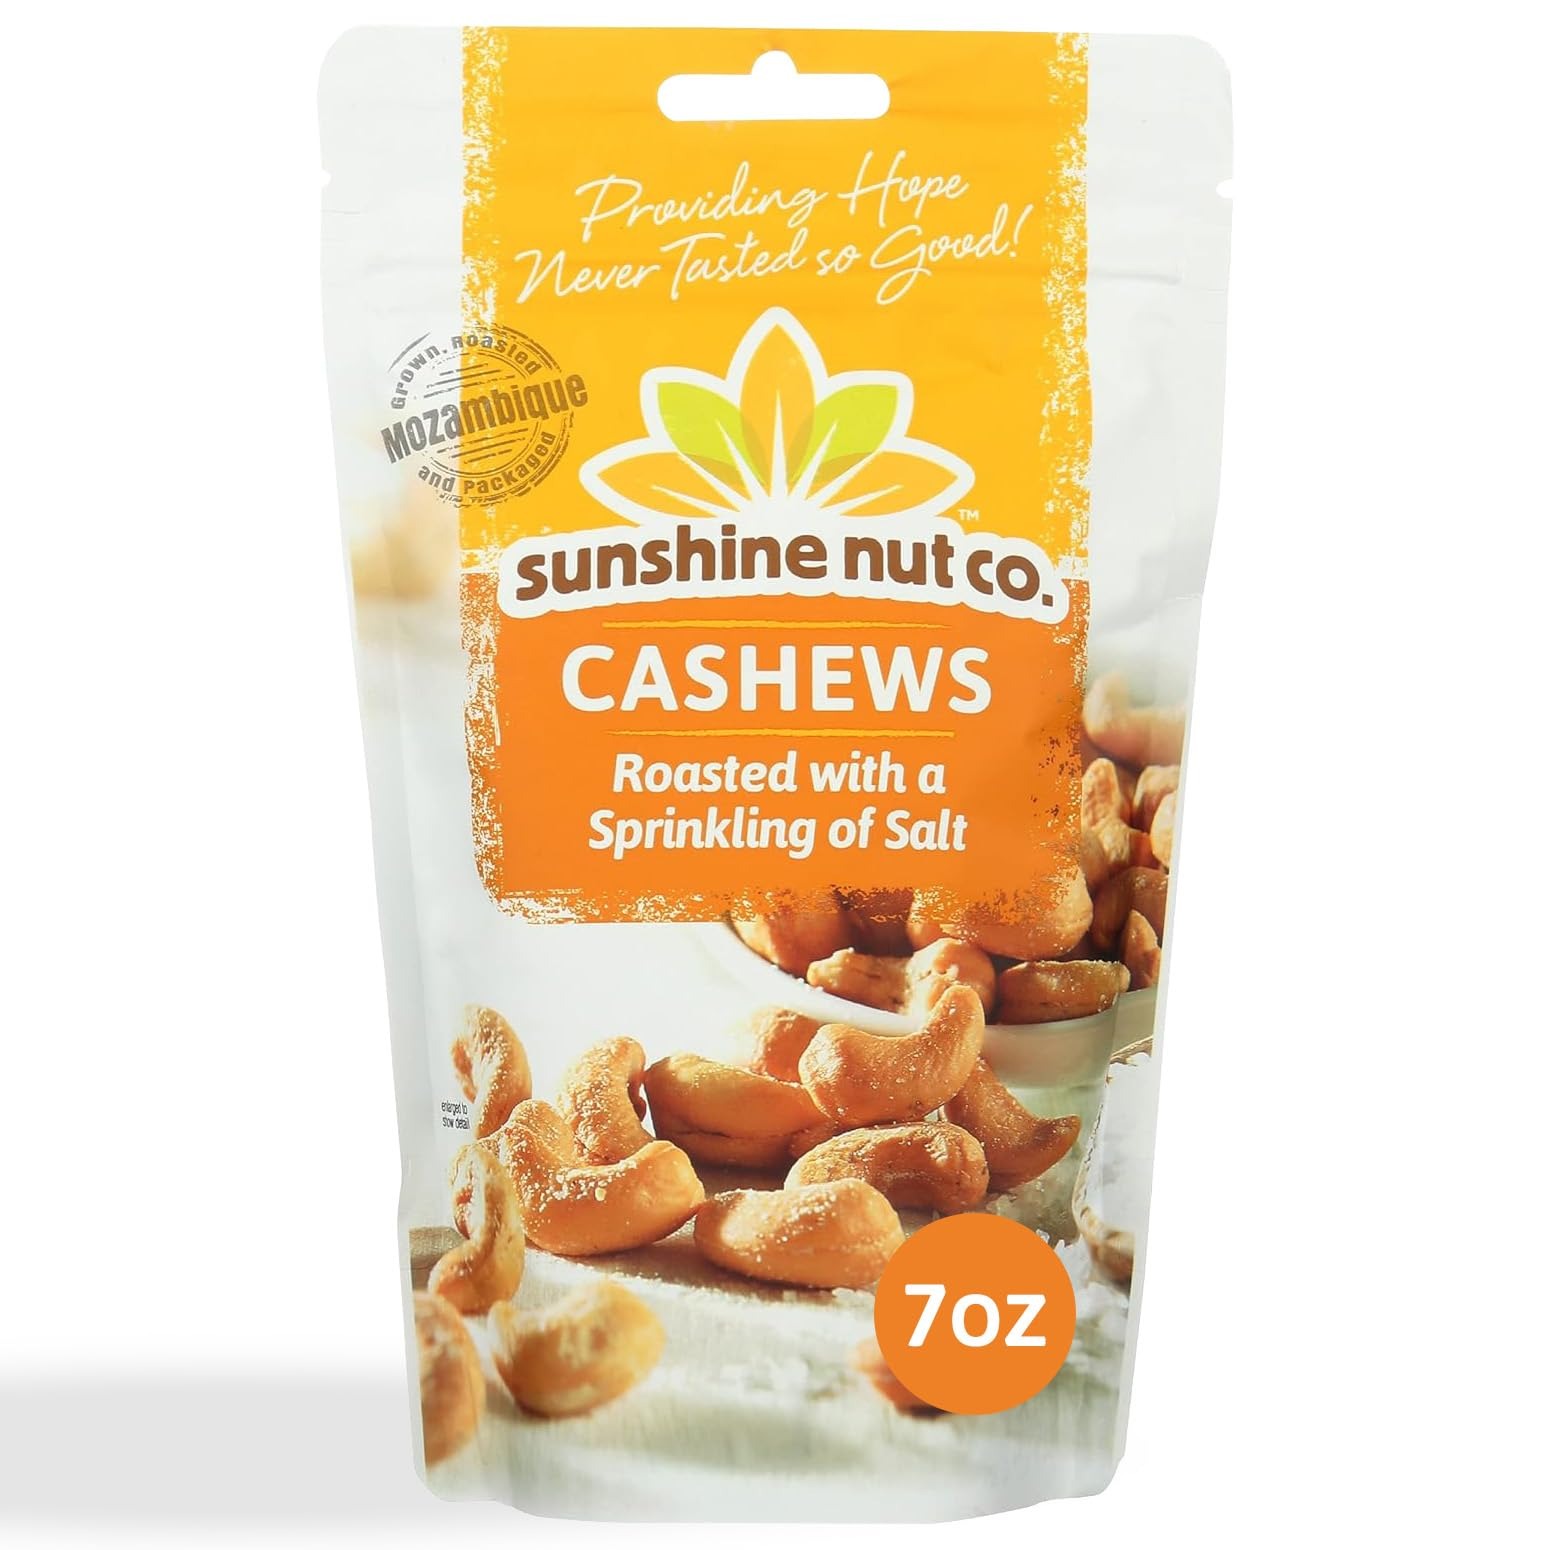
Item Name: Sunshine Nut Co. Whole Roasted Lightly Salted Cashews, Sprinkling of Salt Flavor, Single 7 oz. Bag, Gluten Free, Peanut Free and Vegan Individual Snack Packs for Kids and Adults, GMO Free
Bullet Point 1: SALTED AND ROASTED CASHEWS Roasted in sunflower oil and lightly seasoned with a gentle dusting of salt, enjoy the enhanced natural flavor of fresh cashews - full of crispy, nutty goodness. Our delicious cashews are a special roasted treat for any savory nut-lover out there. Pack of 12.
Bullet Point 2: HEALTHY SNACKS Cashews are one of nature’s healthiest and tastiest snacks! Filled with plant proteins and antioxidants, they are a heart-healthy nut with a satisfying crunch! With zero trans fats and zero cholesterol, our nuts are unique in flavor and freshness. They are GMO free, gluten free, and made in a peanut free facility so that anyone can enjoy!
Bullet Point 3: ON THE GO SNACKS Busy day ahead of you? Whether it’s school, work, or travel, our individual cashew snack packs are the perfect on-the-go treat for anyone on the run! Sunshine Nut Co.s Cashews are great for parties, sharing with friends, hiking, camping, and munching on after a workout. And for the fellow nut-lovers in your life, they’ll make an awesome gift!
Bullet Point 4: WORLDS BEST CASHEWS Unlike many cashew retailers, our cashews are locally harvested and quickly processed for uncommonly fresh-tasting nuts, all in beautiful Mozambique. Our cashew crop gets shelled, roasted, and packaged by local staff who love producing and sending out Mozambican products out for the rest of the world to enjoy. Made fresh and delicious every time!
Bullet Point 5: SUNSHINE NUTS COMPANY Our tasty cashews are more than just a snack – it’s a way to support local Mozambican farmers with the tools and resources to thrive! Our core goal is job creation and community care for Mozambicans. We make the world’s best to make the world better, delivering quality snacks and providing kindness and care to those around us.
Value: 7.0
Unit: ounce

Price: 15.99